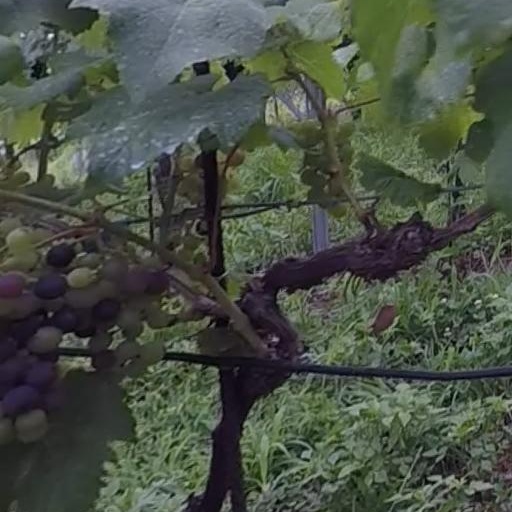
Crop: grape